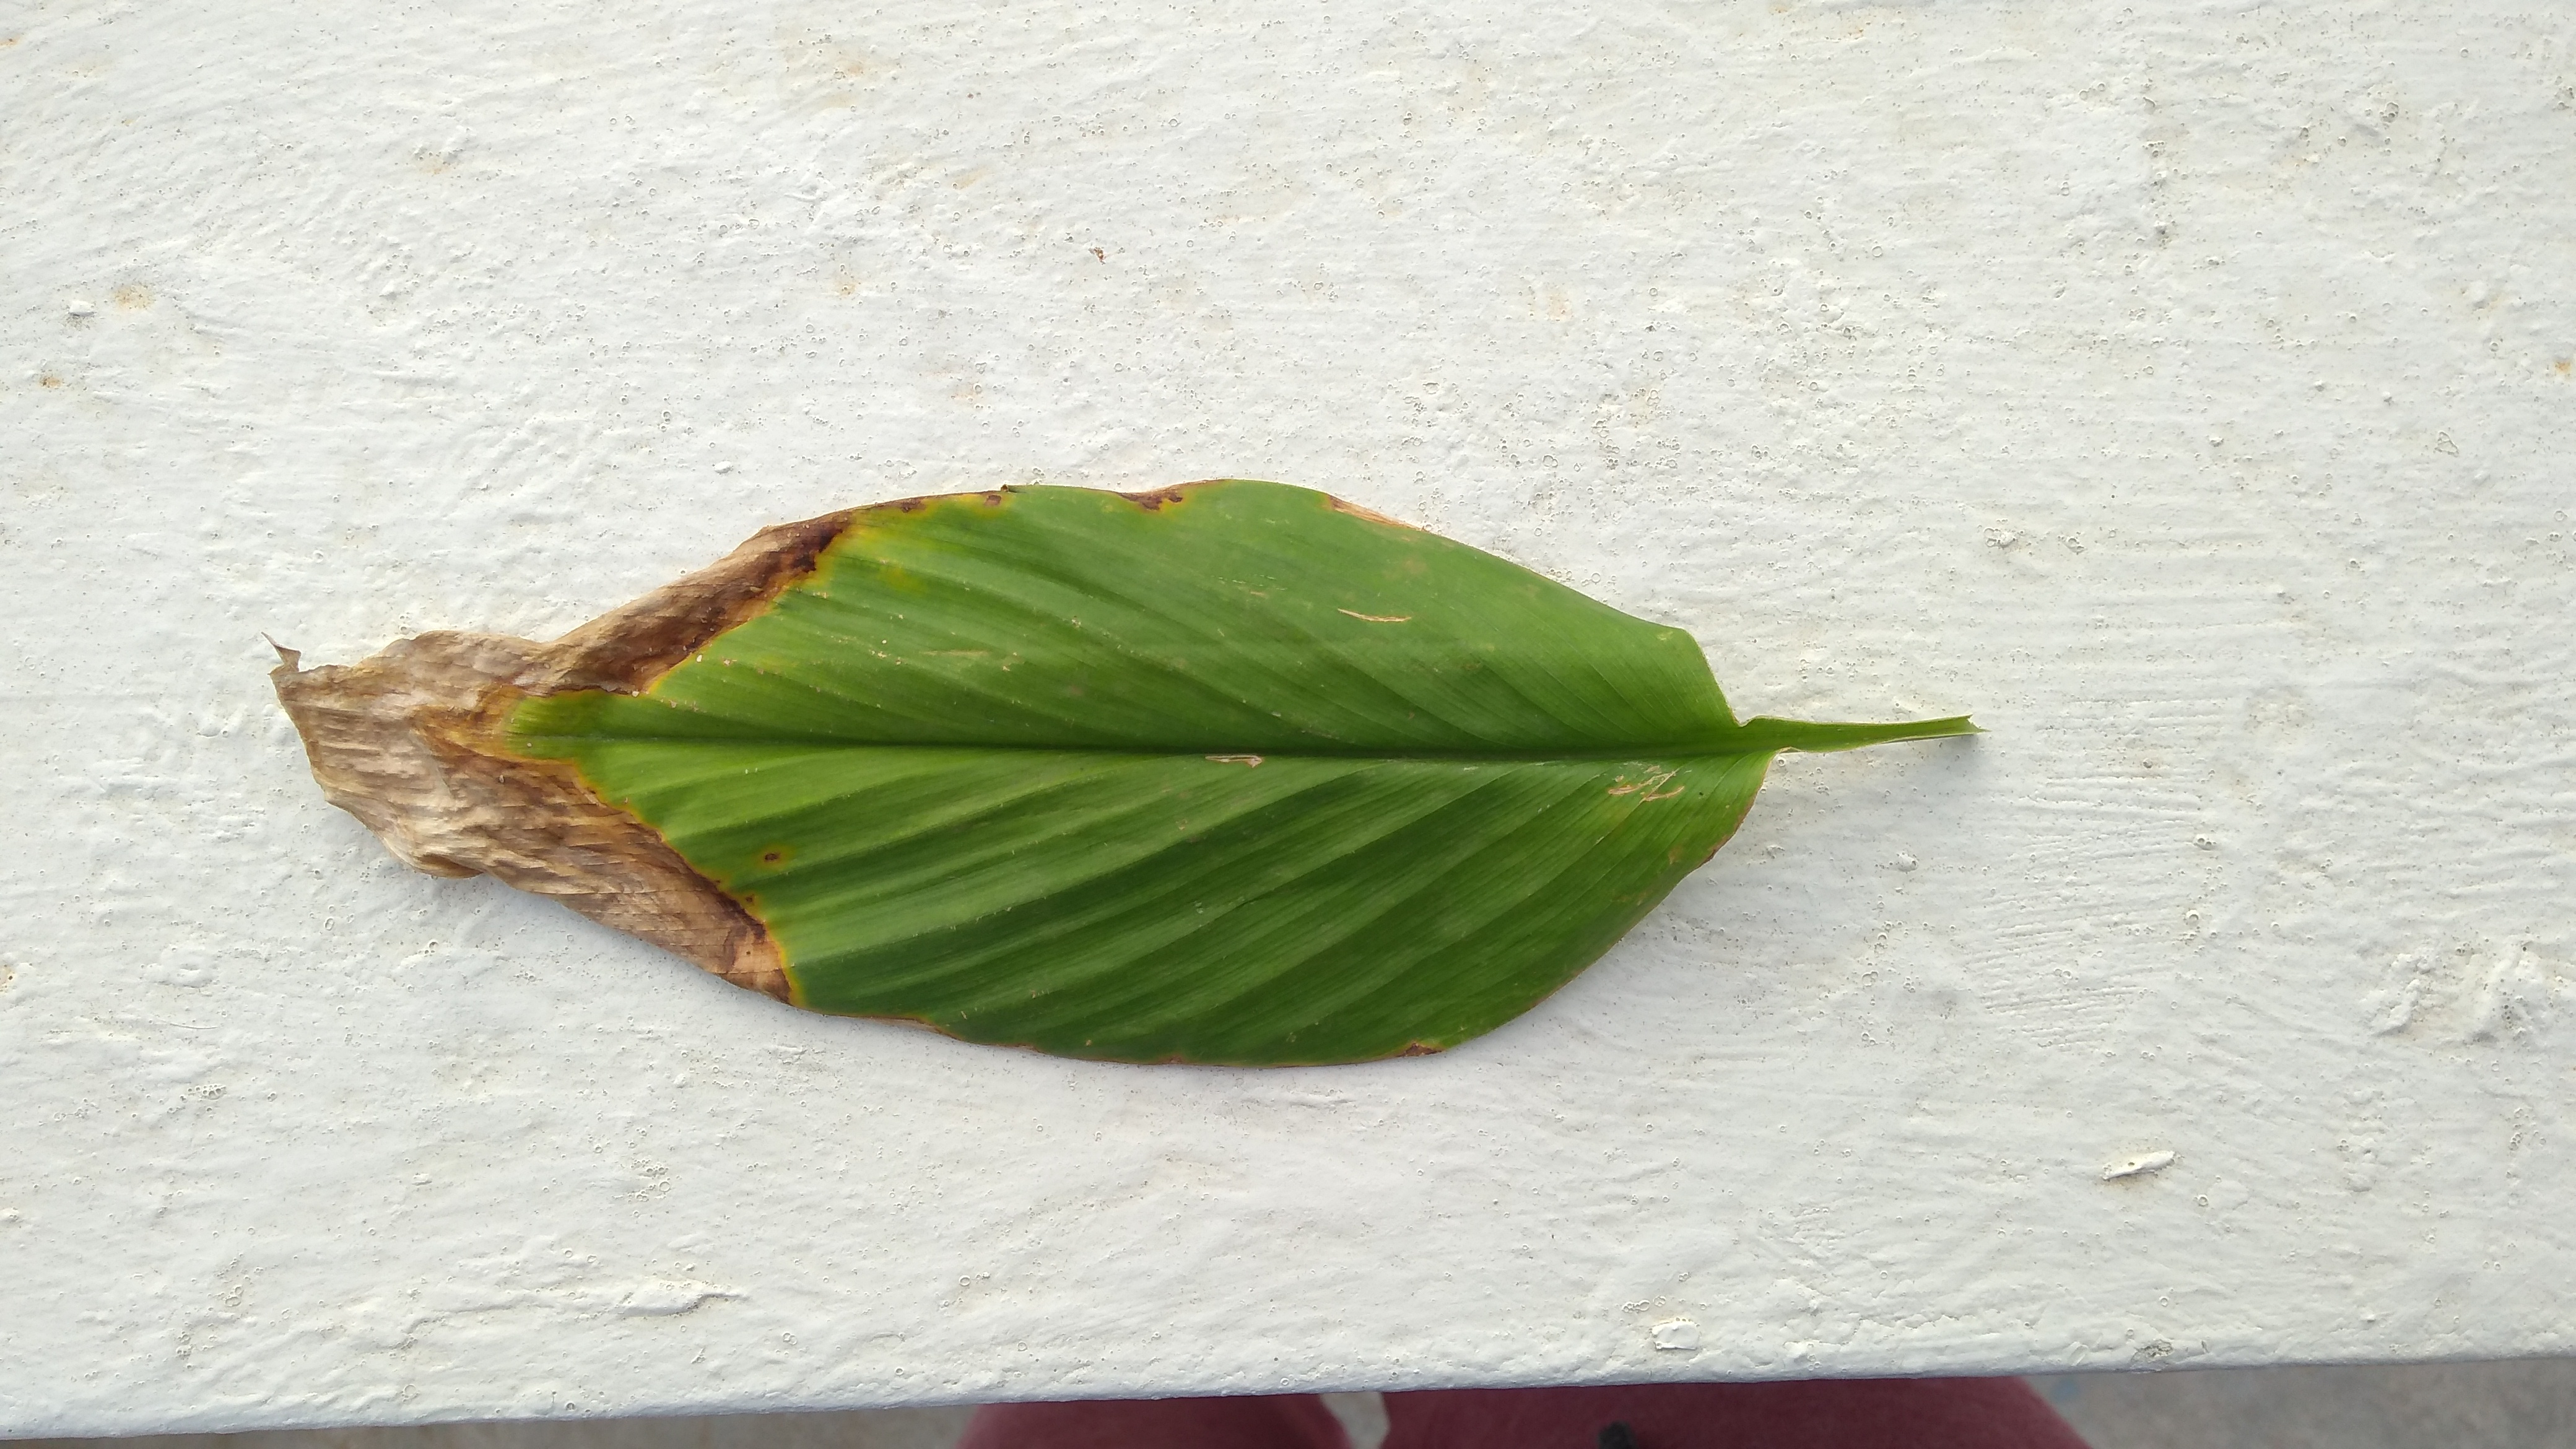
Plant: Turmeric